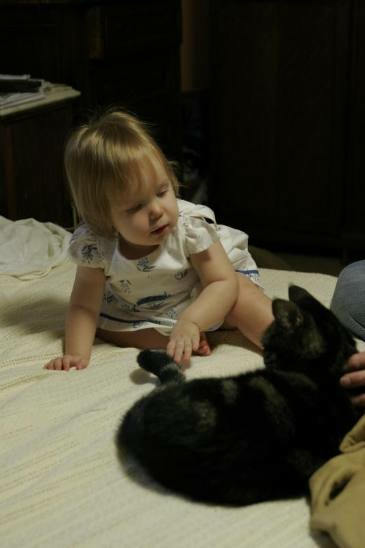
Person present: Yes